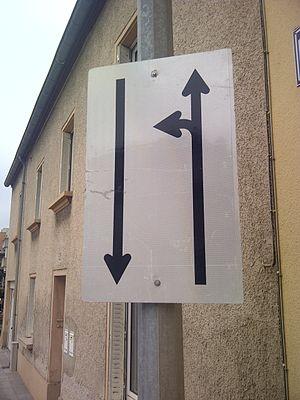
Signal routier G,4b ""Signal comportant une indication (chantier)"" du Code de la Route luxembourgeois."